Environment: real
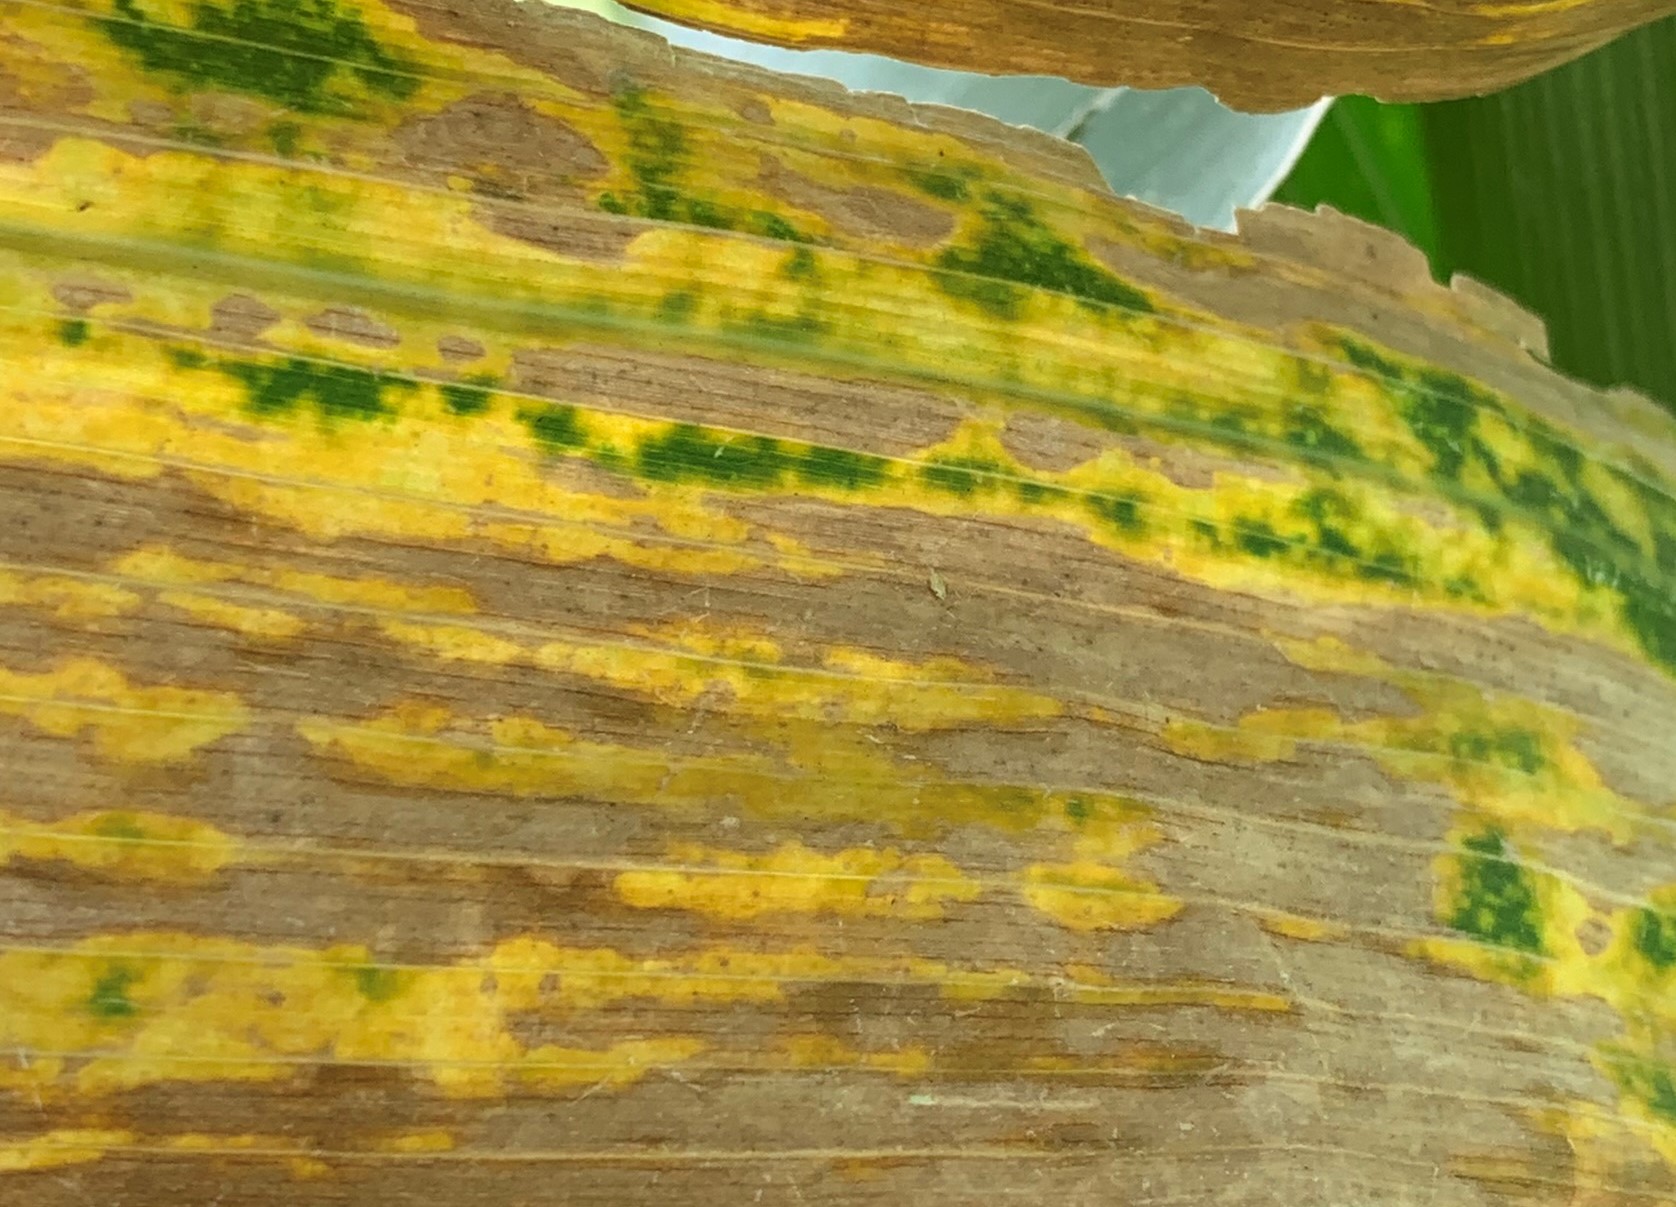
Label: lethal_necrosis